MotoGP 15

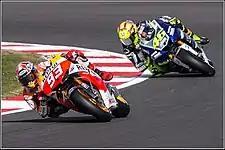
Current riders Marquez (foreground) and Rossi (background) are both included in the game

The game includes a total of over 100 riders, each in their respective teams, making up the three current classes (e.g. the Ducati Desmosedici and Honda NSF250R), and one historic class (covering 1992-2001, e.g. the Cagiva GP500), with a total of around 25 bikes. Some riders need to be unlocked via the game's experience/level system. A further historic class is available to download (covering 2004-2006, e.g. the Kawasaki ZX-RR). After Releasing of DLC 4-Stroke Champions It is the first game under Milestone srl to feature the main